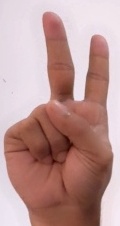
ASL sign: 2